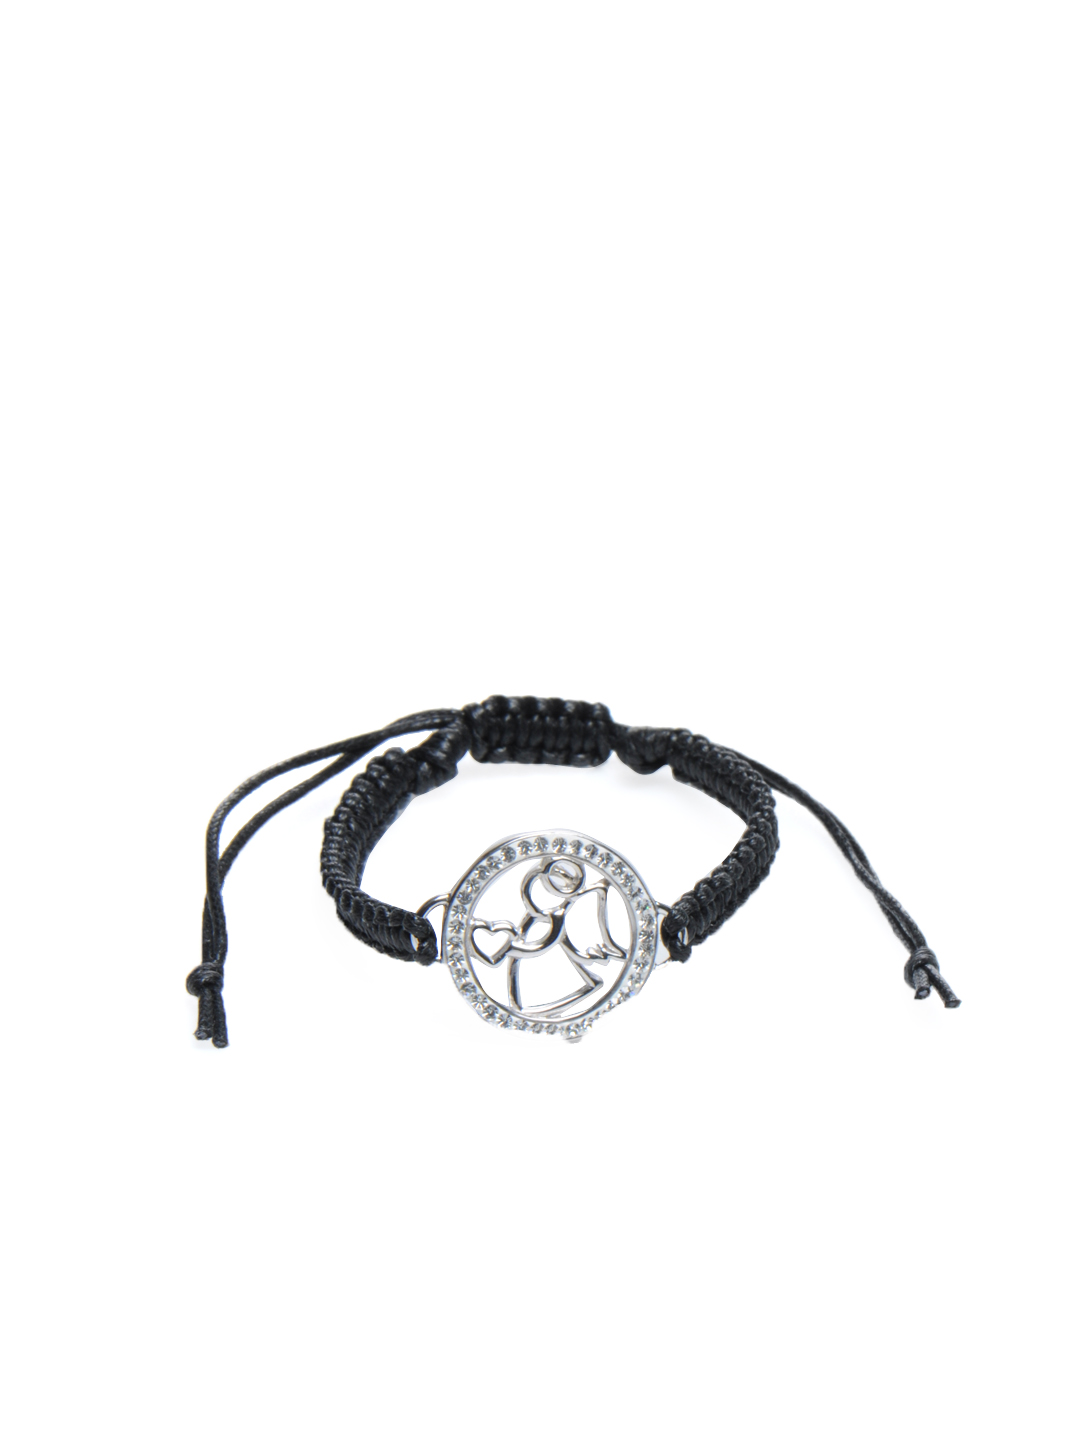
Lucera Women Black & Silver Bracelet
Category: Accessories / Jewellery / Bracelet
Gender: Women
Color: Black
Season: Summer 2013
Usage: Casual